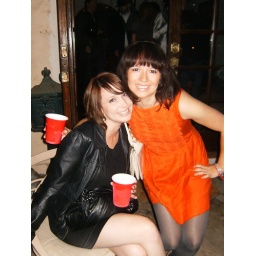
twinsies.. again me in the orange dress